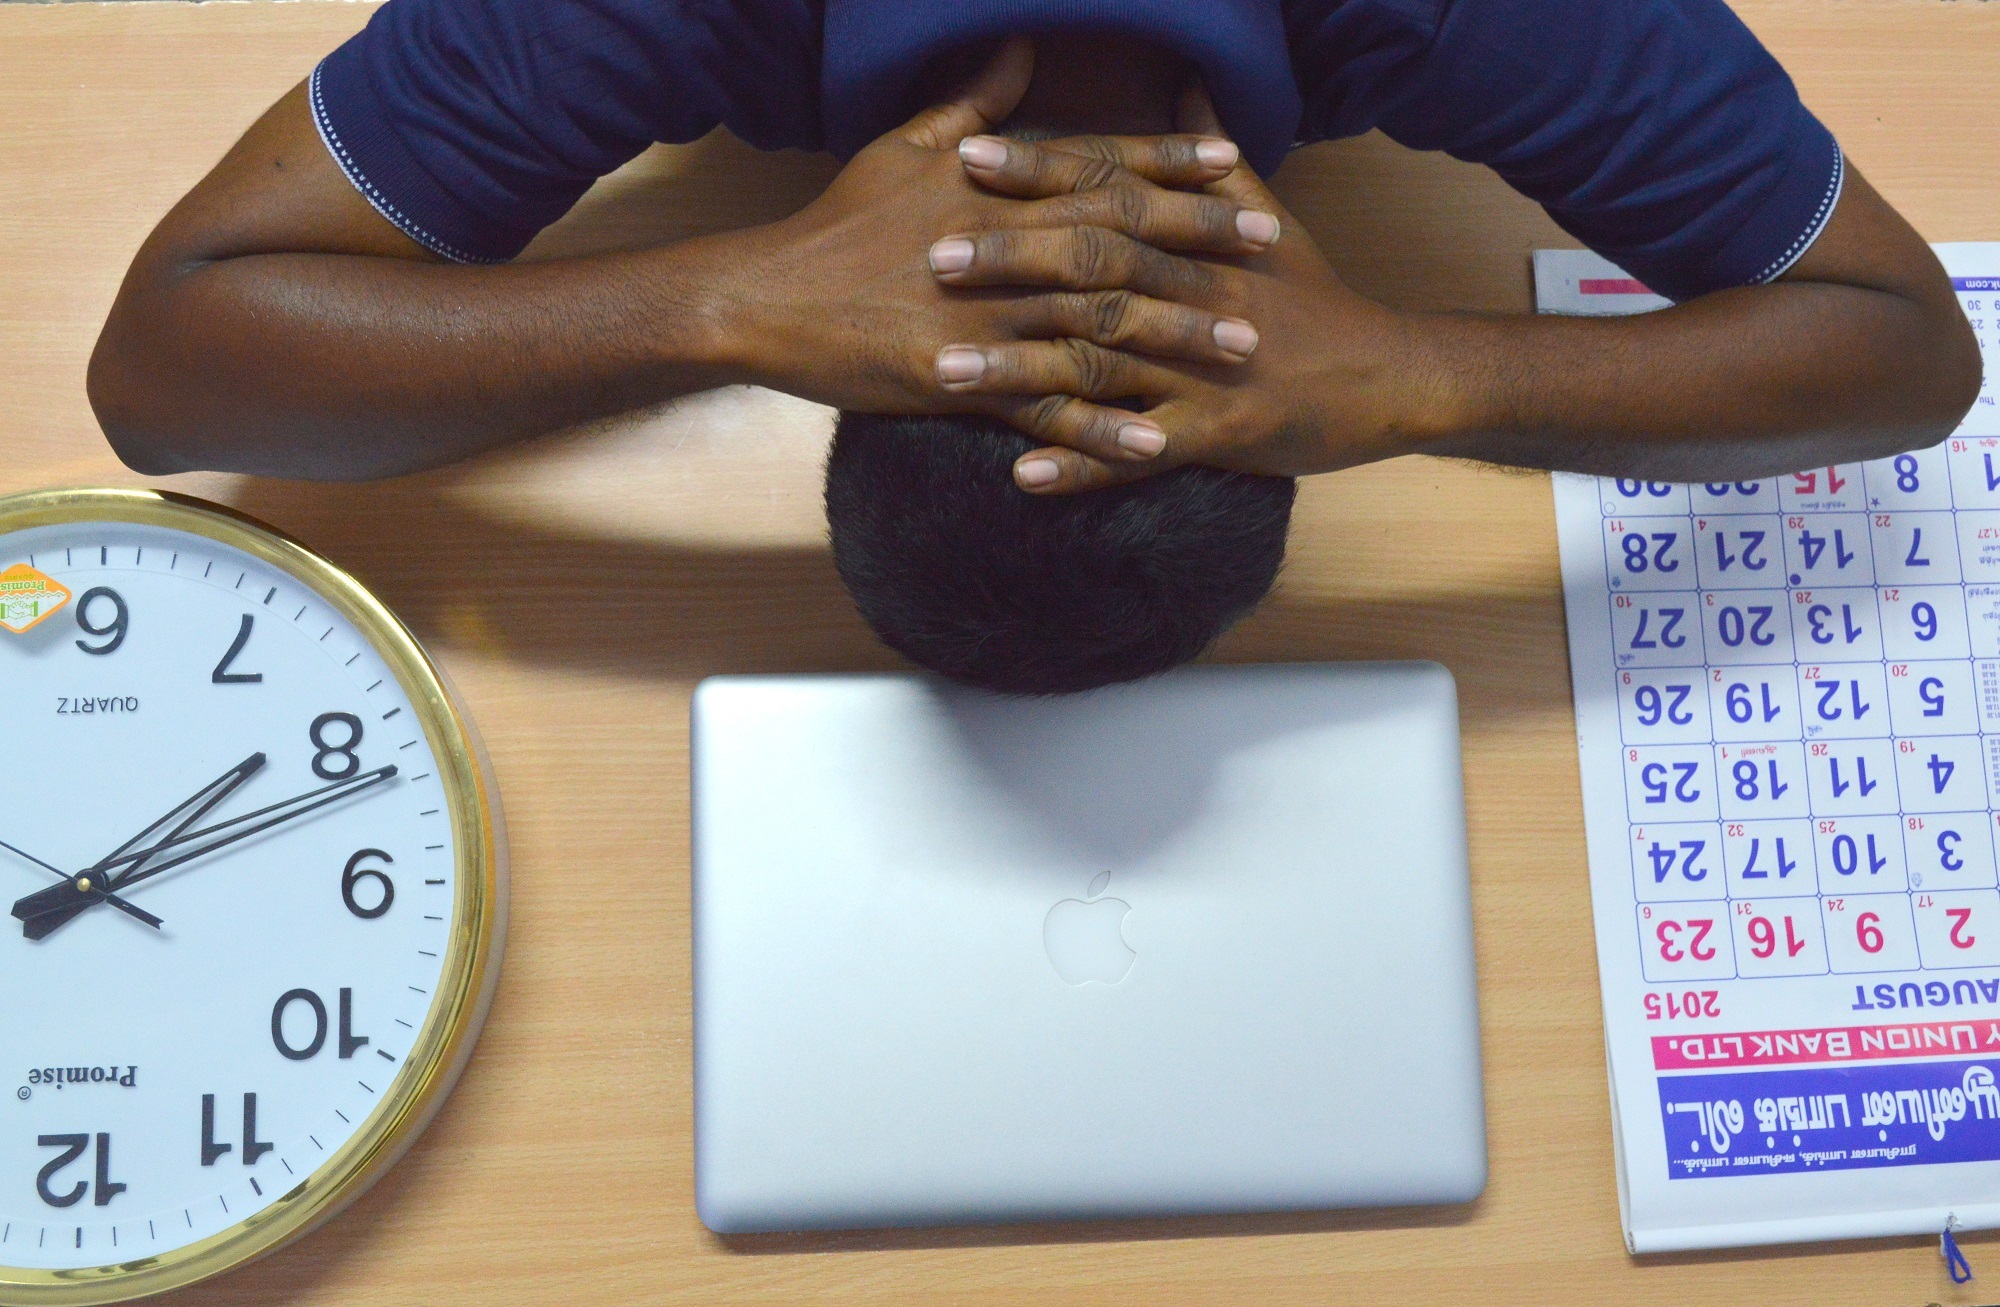
work, hand, working, time, finger, office, arm, stress, management, task, schedule, time management, deadline, product design, work management